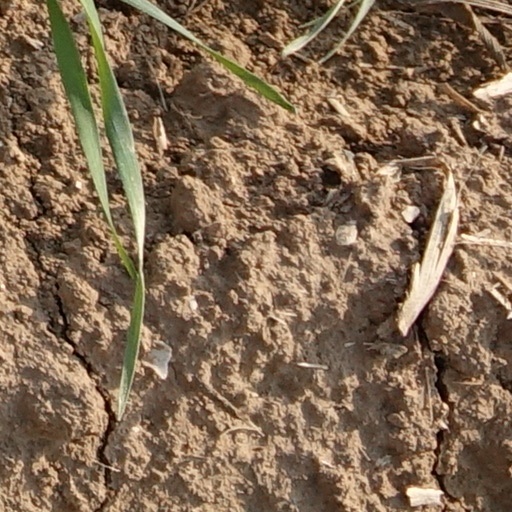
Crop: wheat